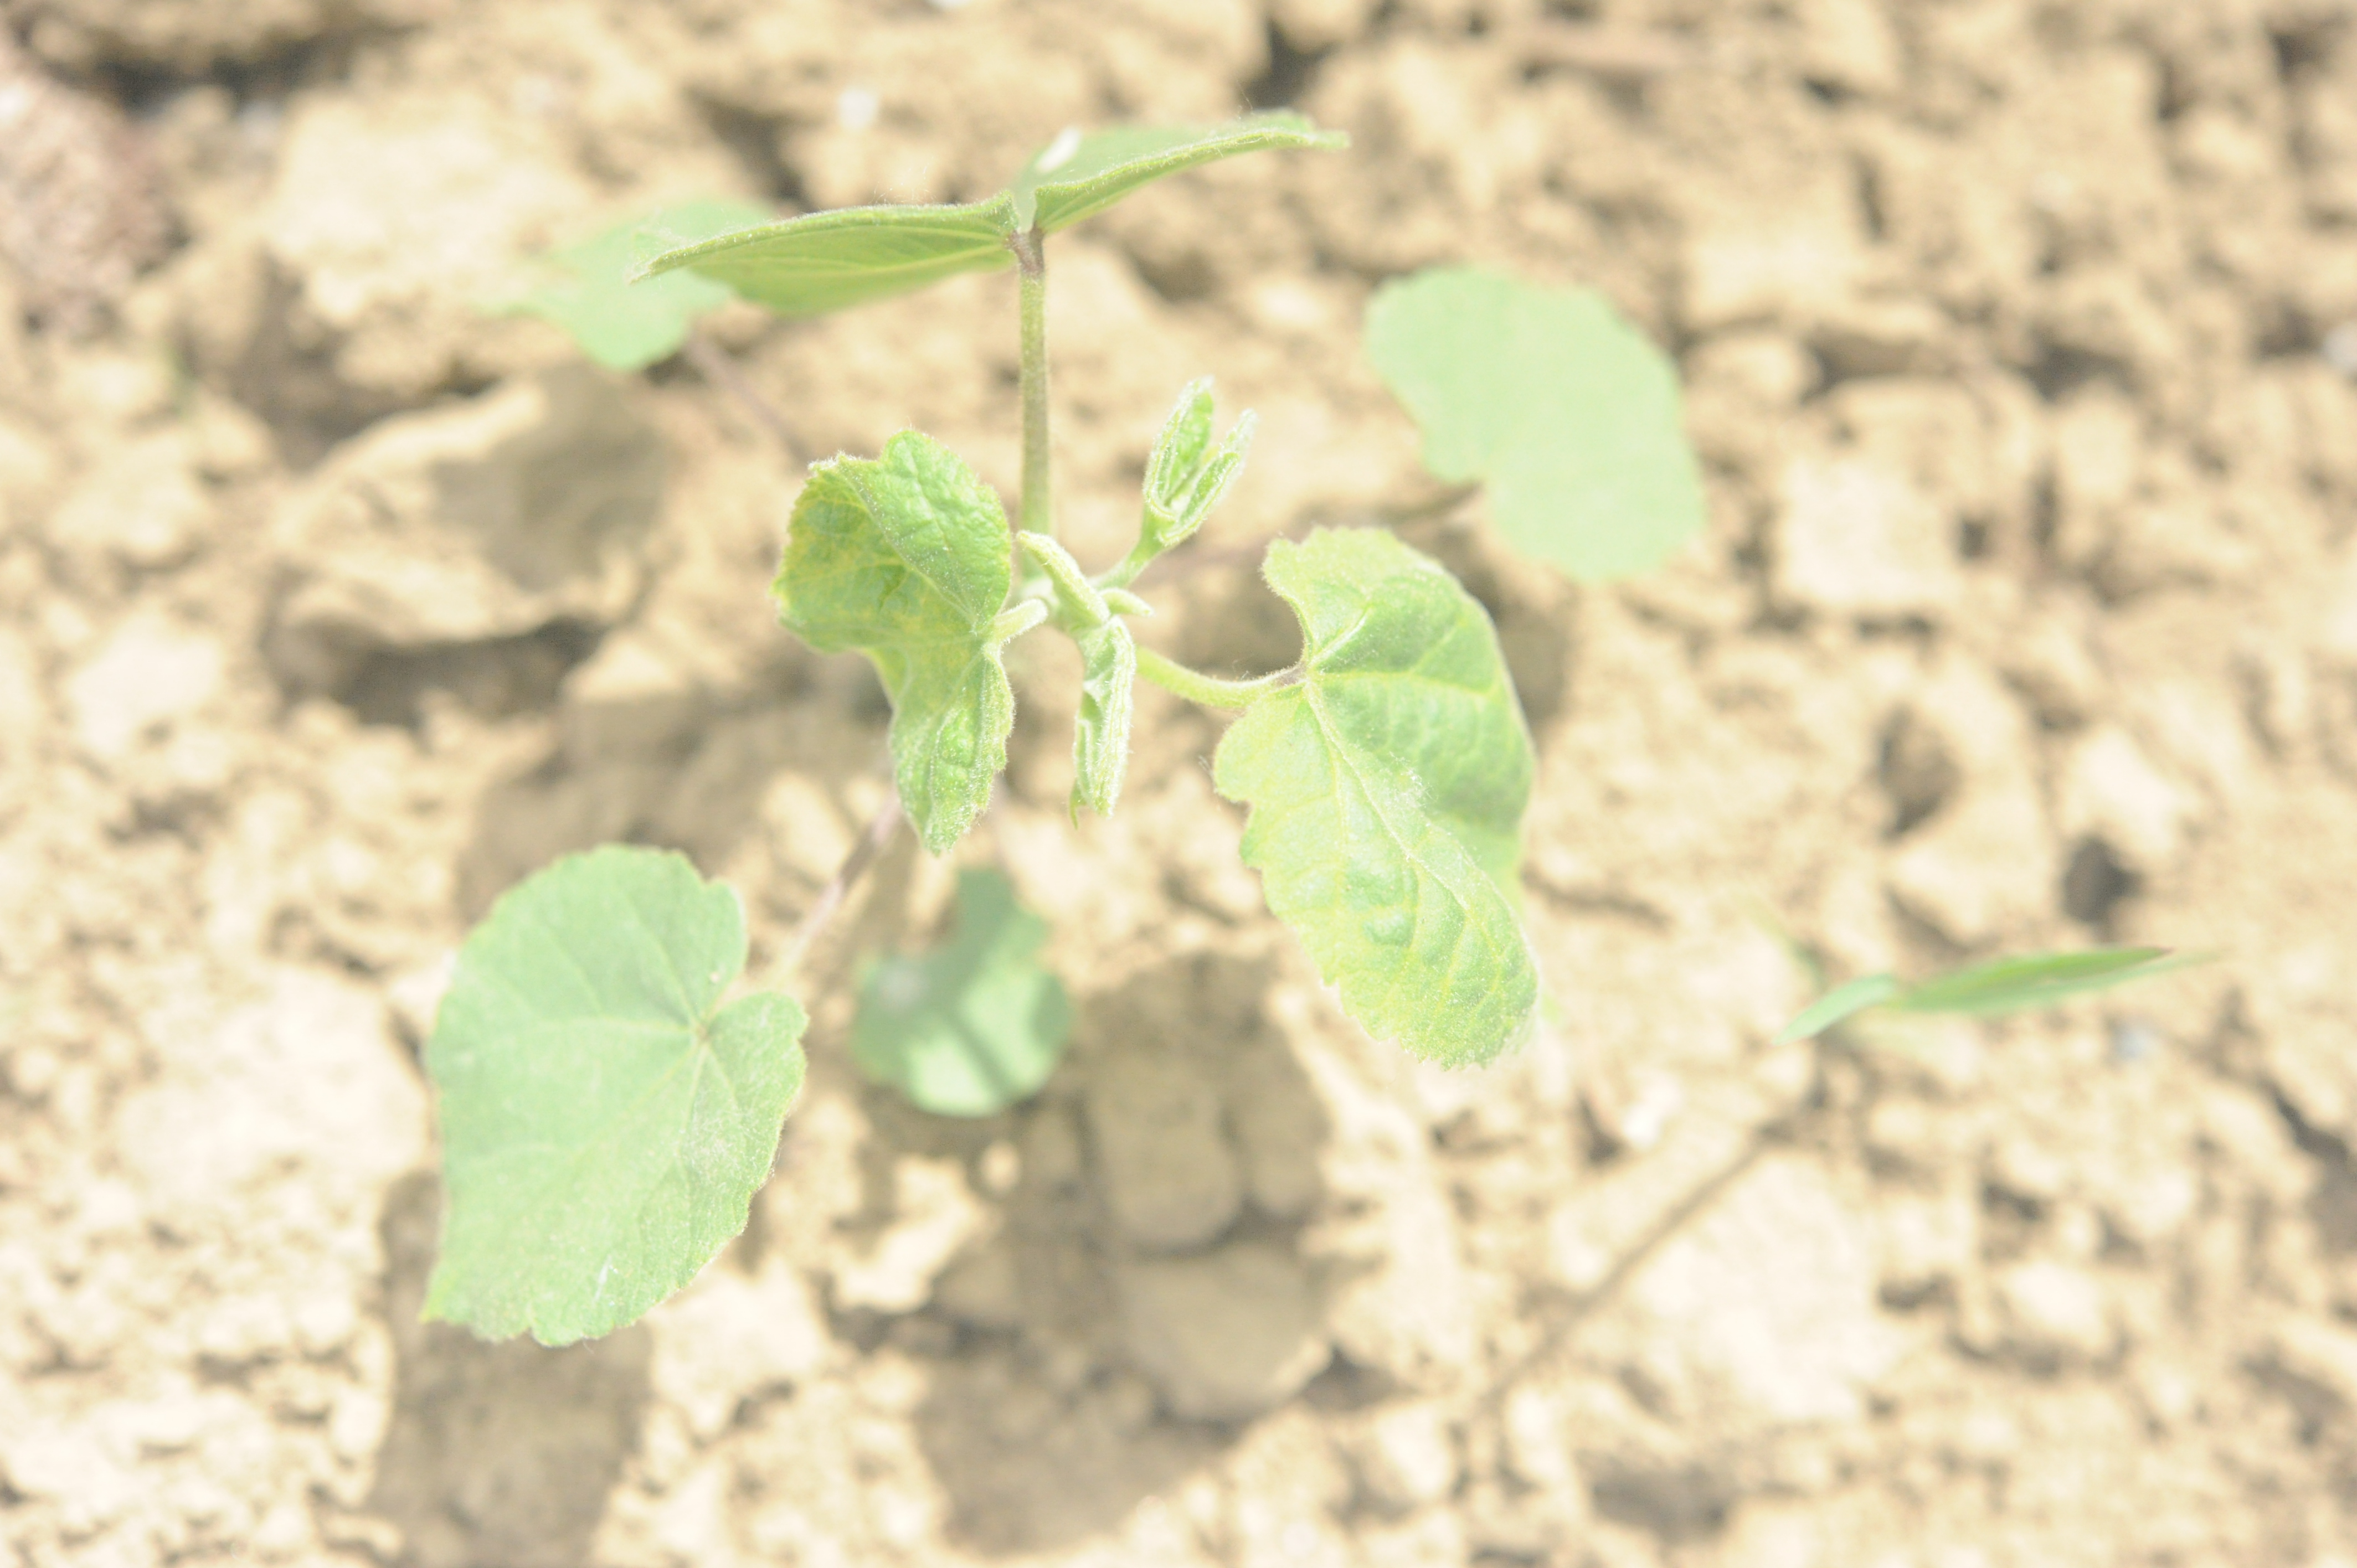
Label: velvet_leaf